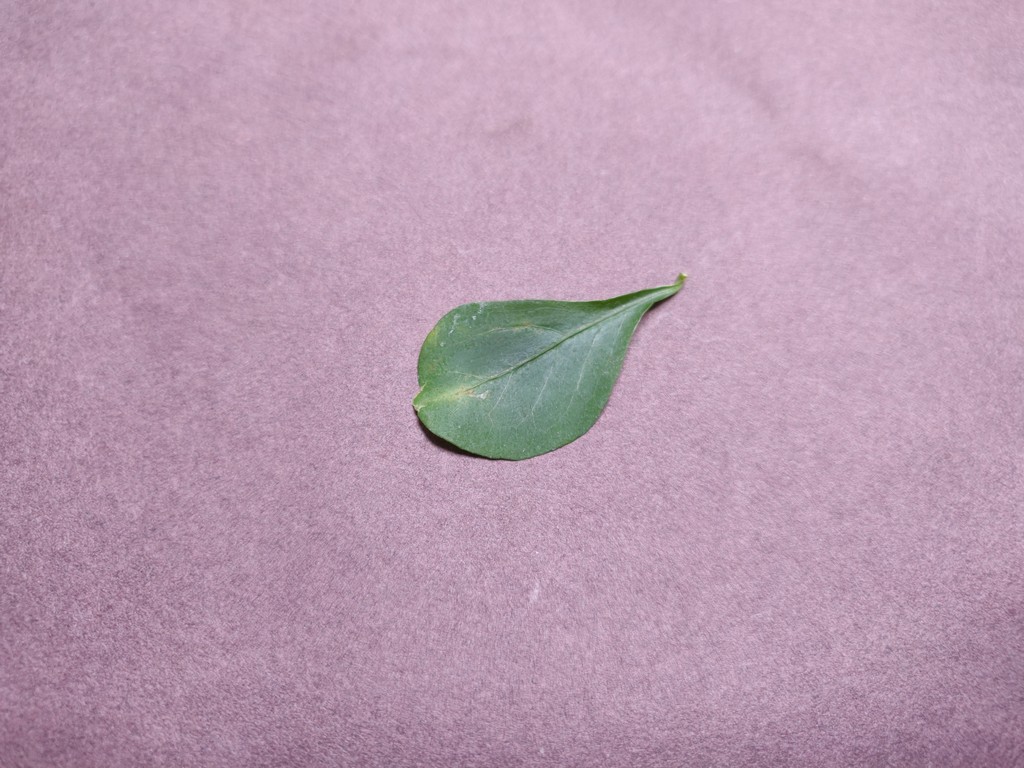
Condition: Unhealthy
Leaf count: single
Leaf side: front